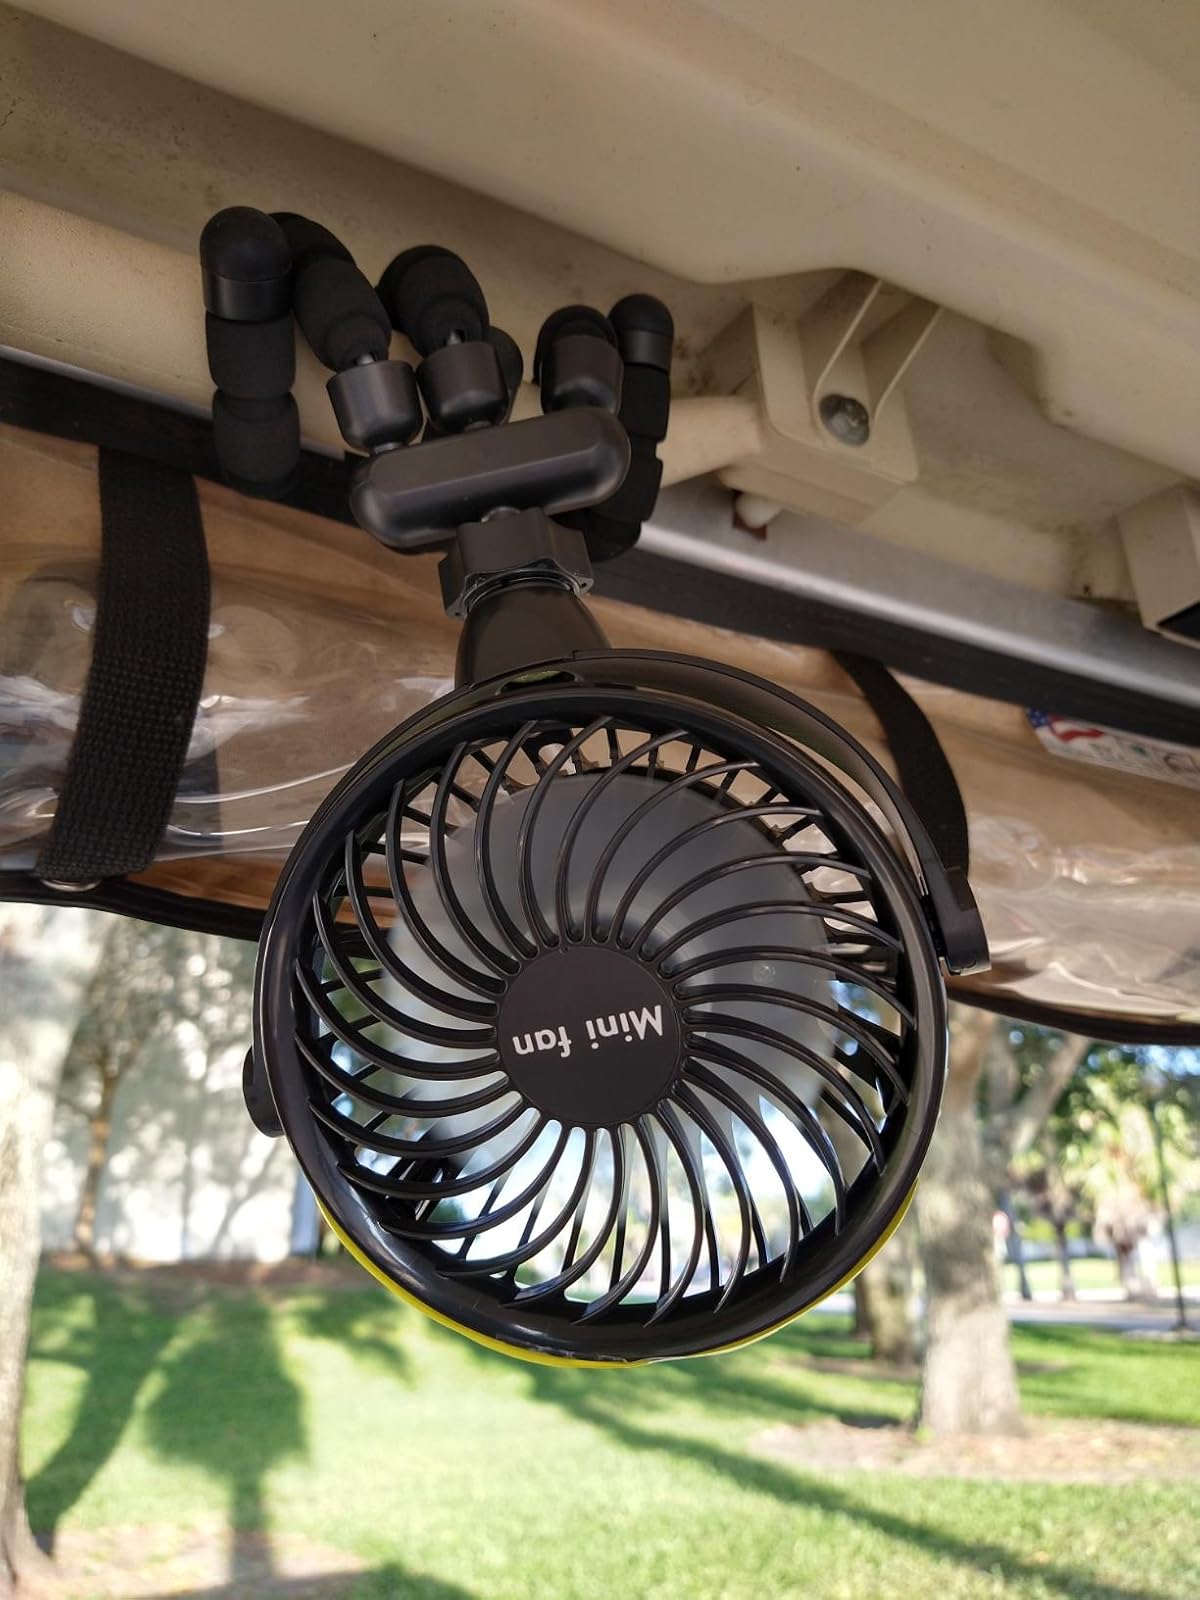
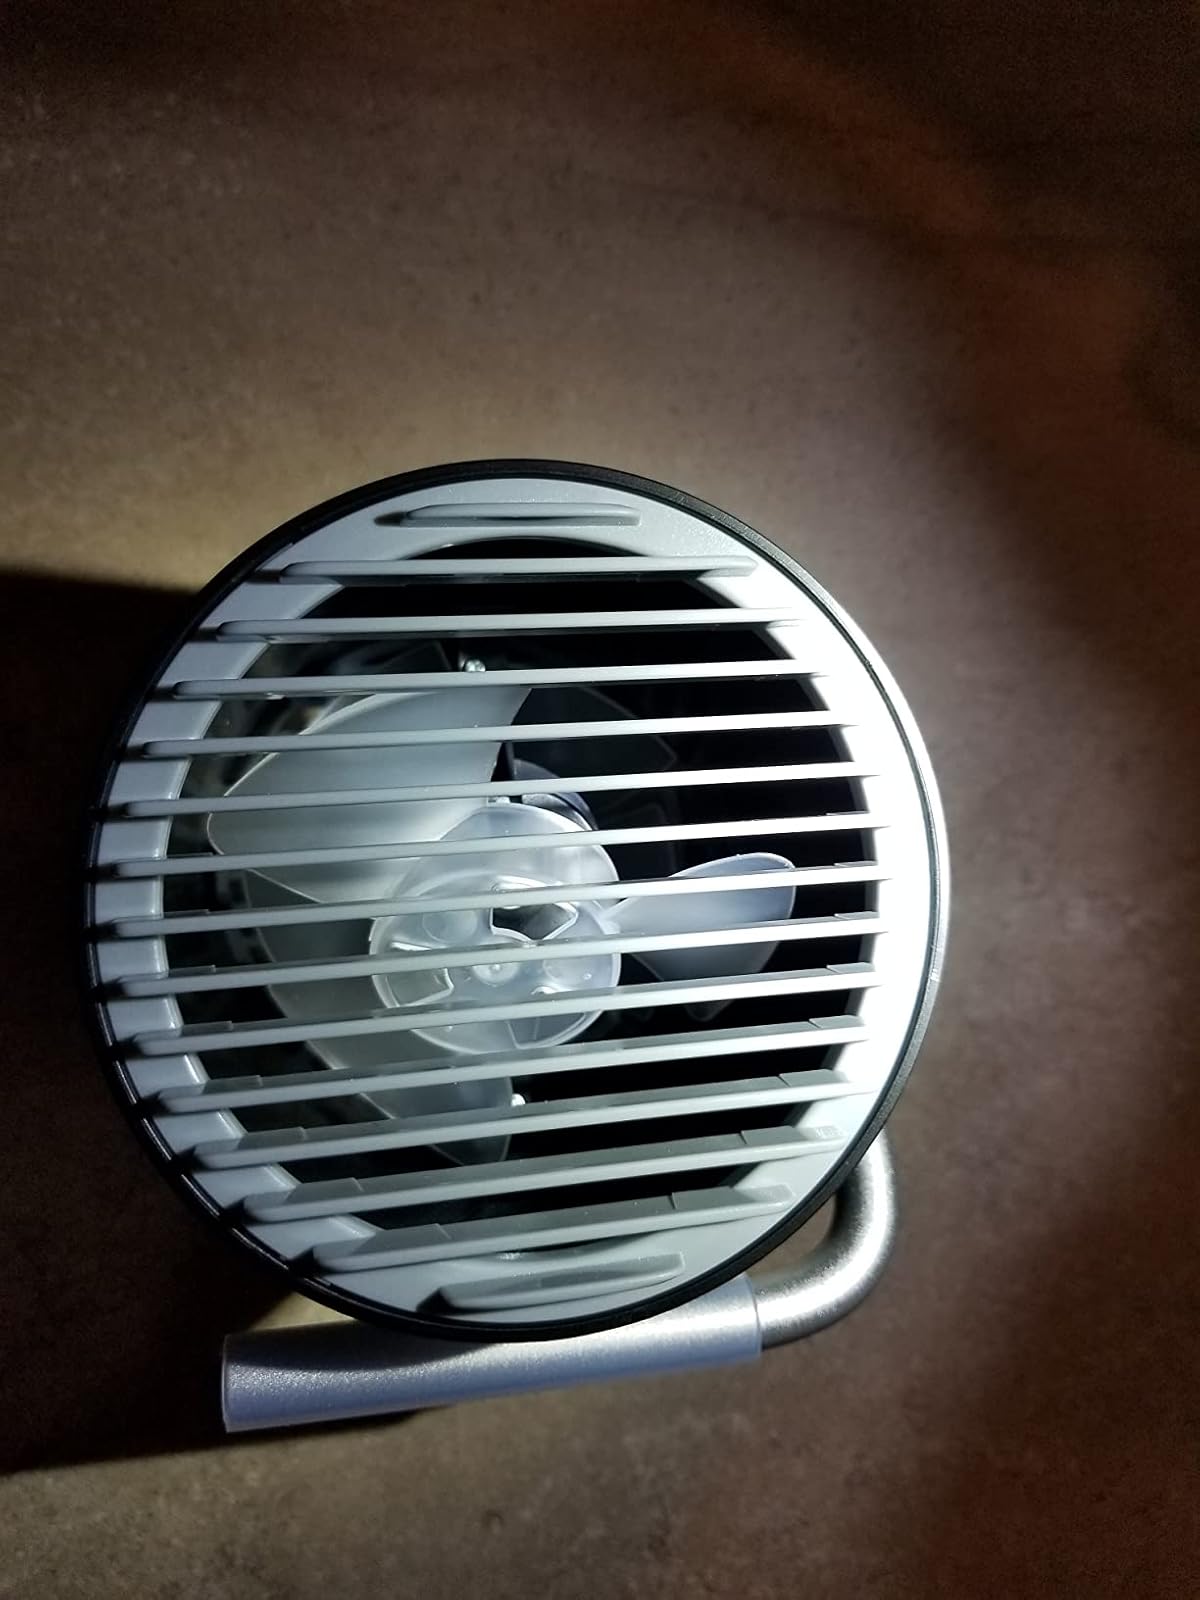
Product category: fan
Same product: no